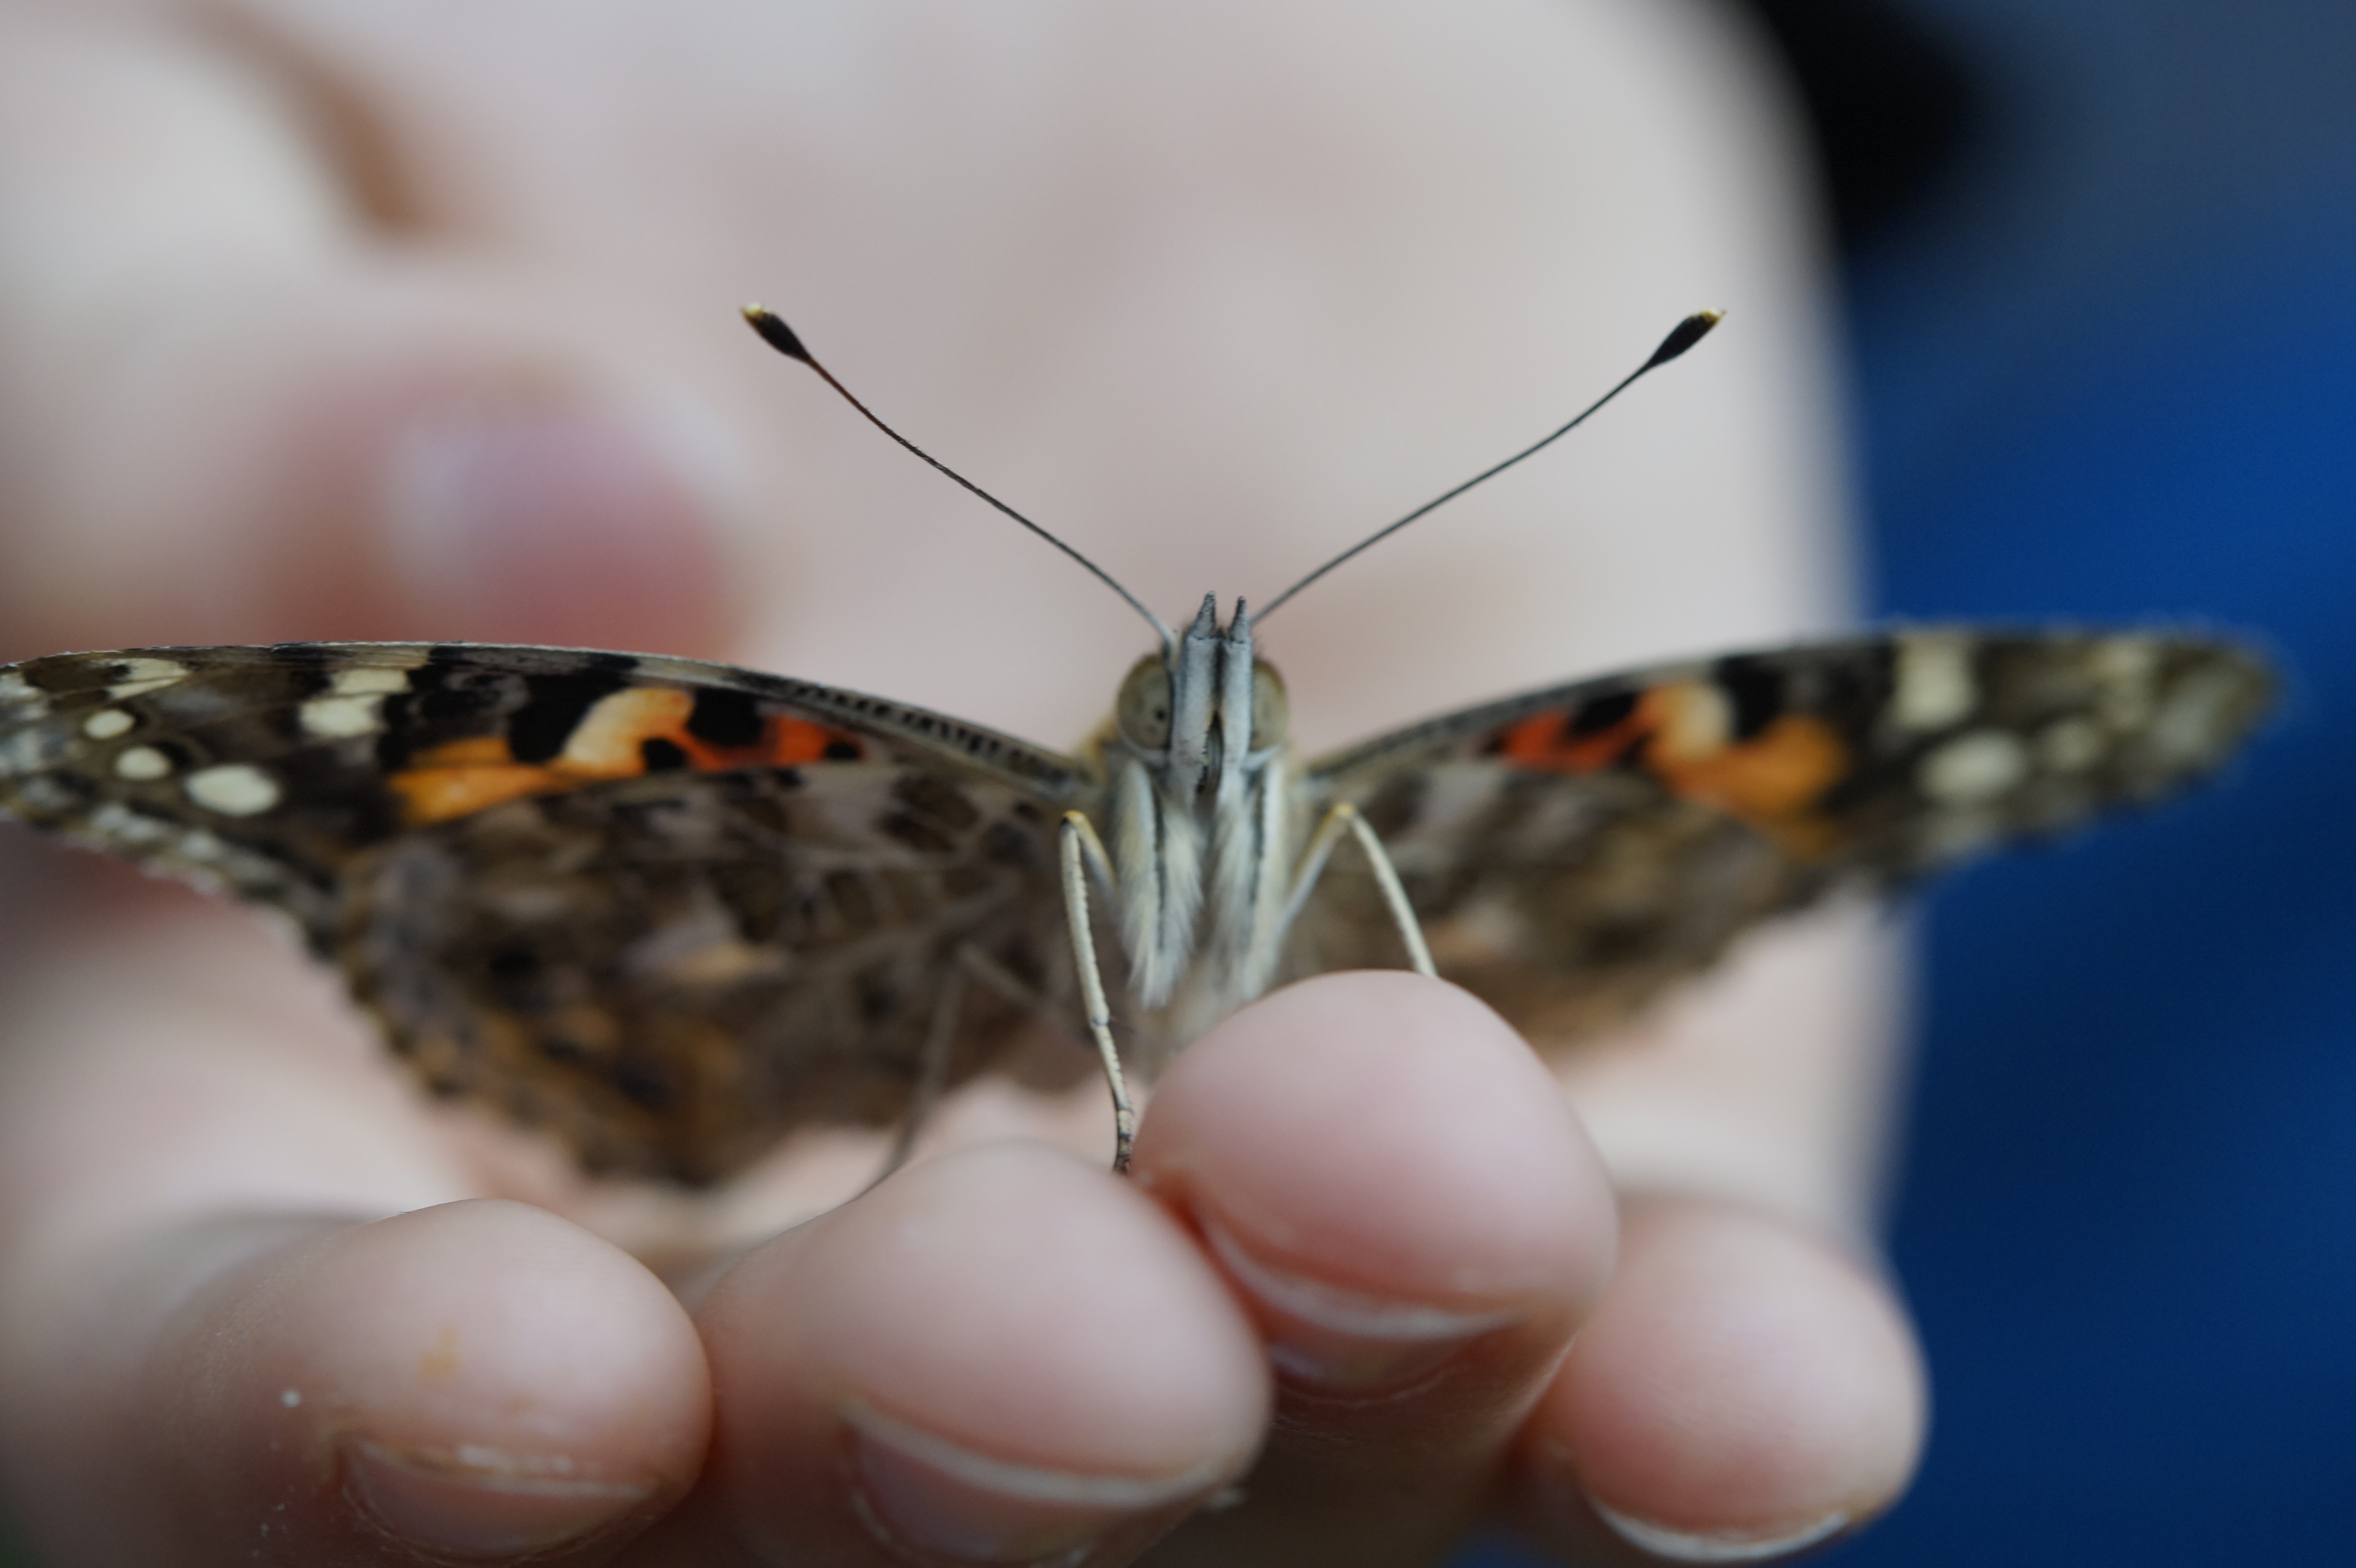
hand, wing, photography, flower, animal, summer, insect, macro, child, moth, butterfly, freedom, close, fauna, invertebrate, close up, face, eyes, keep, protection, butterflies, protect, spread, careful, environmental protection, macro photography, arthropod, from the front, responsibility, carefully, edelfalter, painted lady, pollinator, child's hand, frontal, leave blank, moths and butterflies